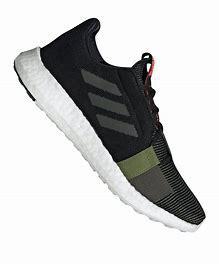
Brand: Adidas
Model: Senseboost Go